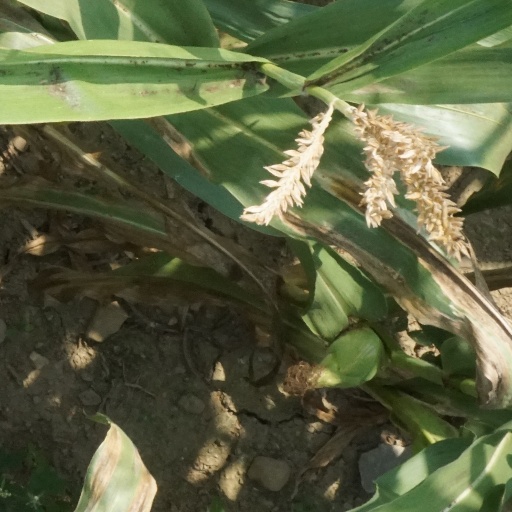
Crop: maize; corn